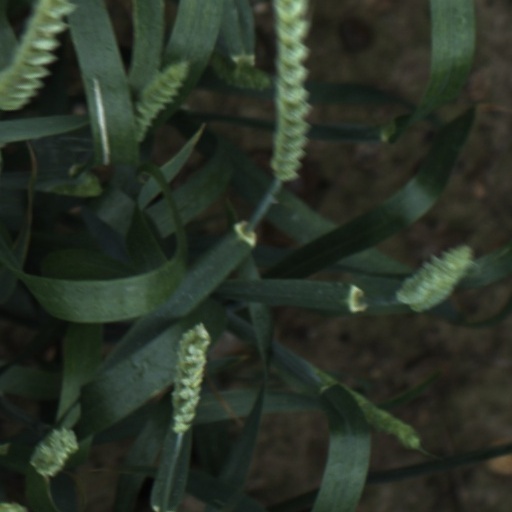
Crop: wheat